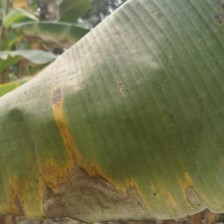
Label: pestalotiopsis